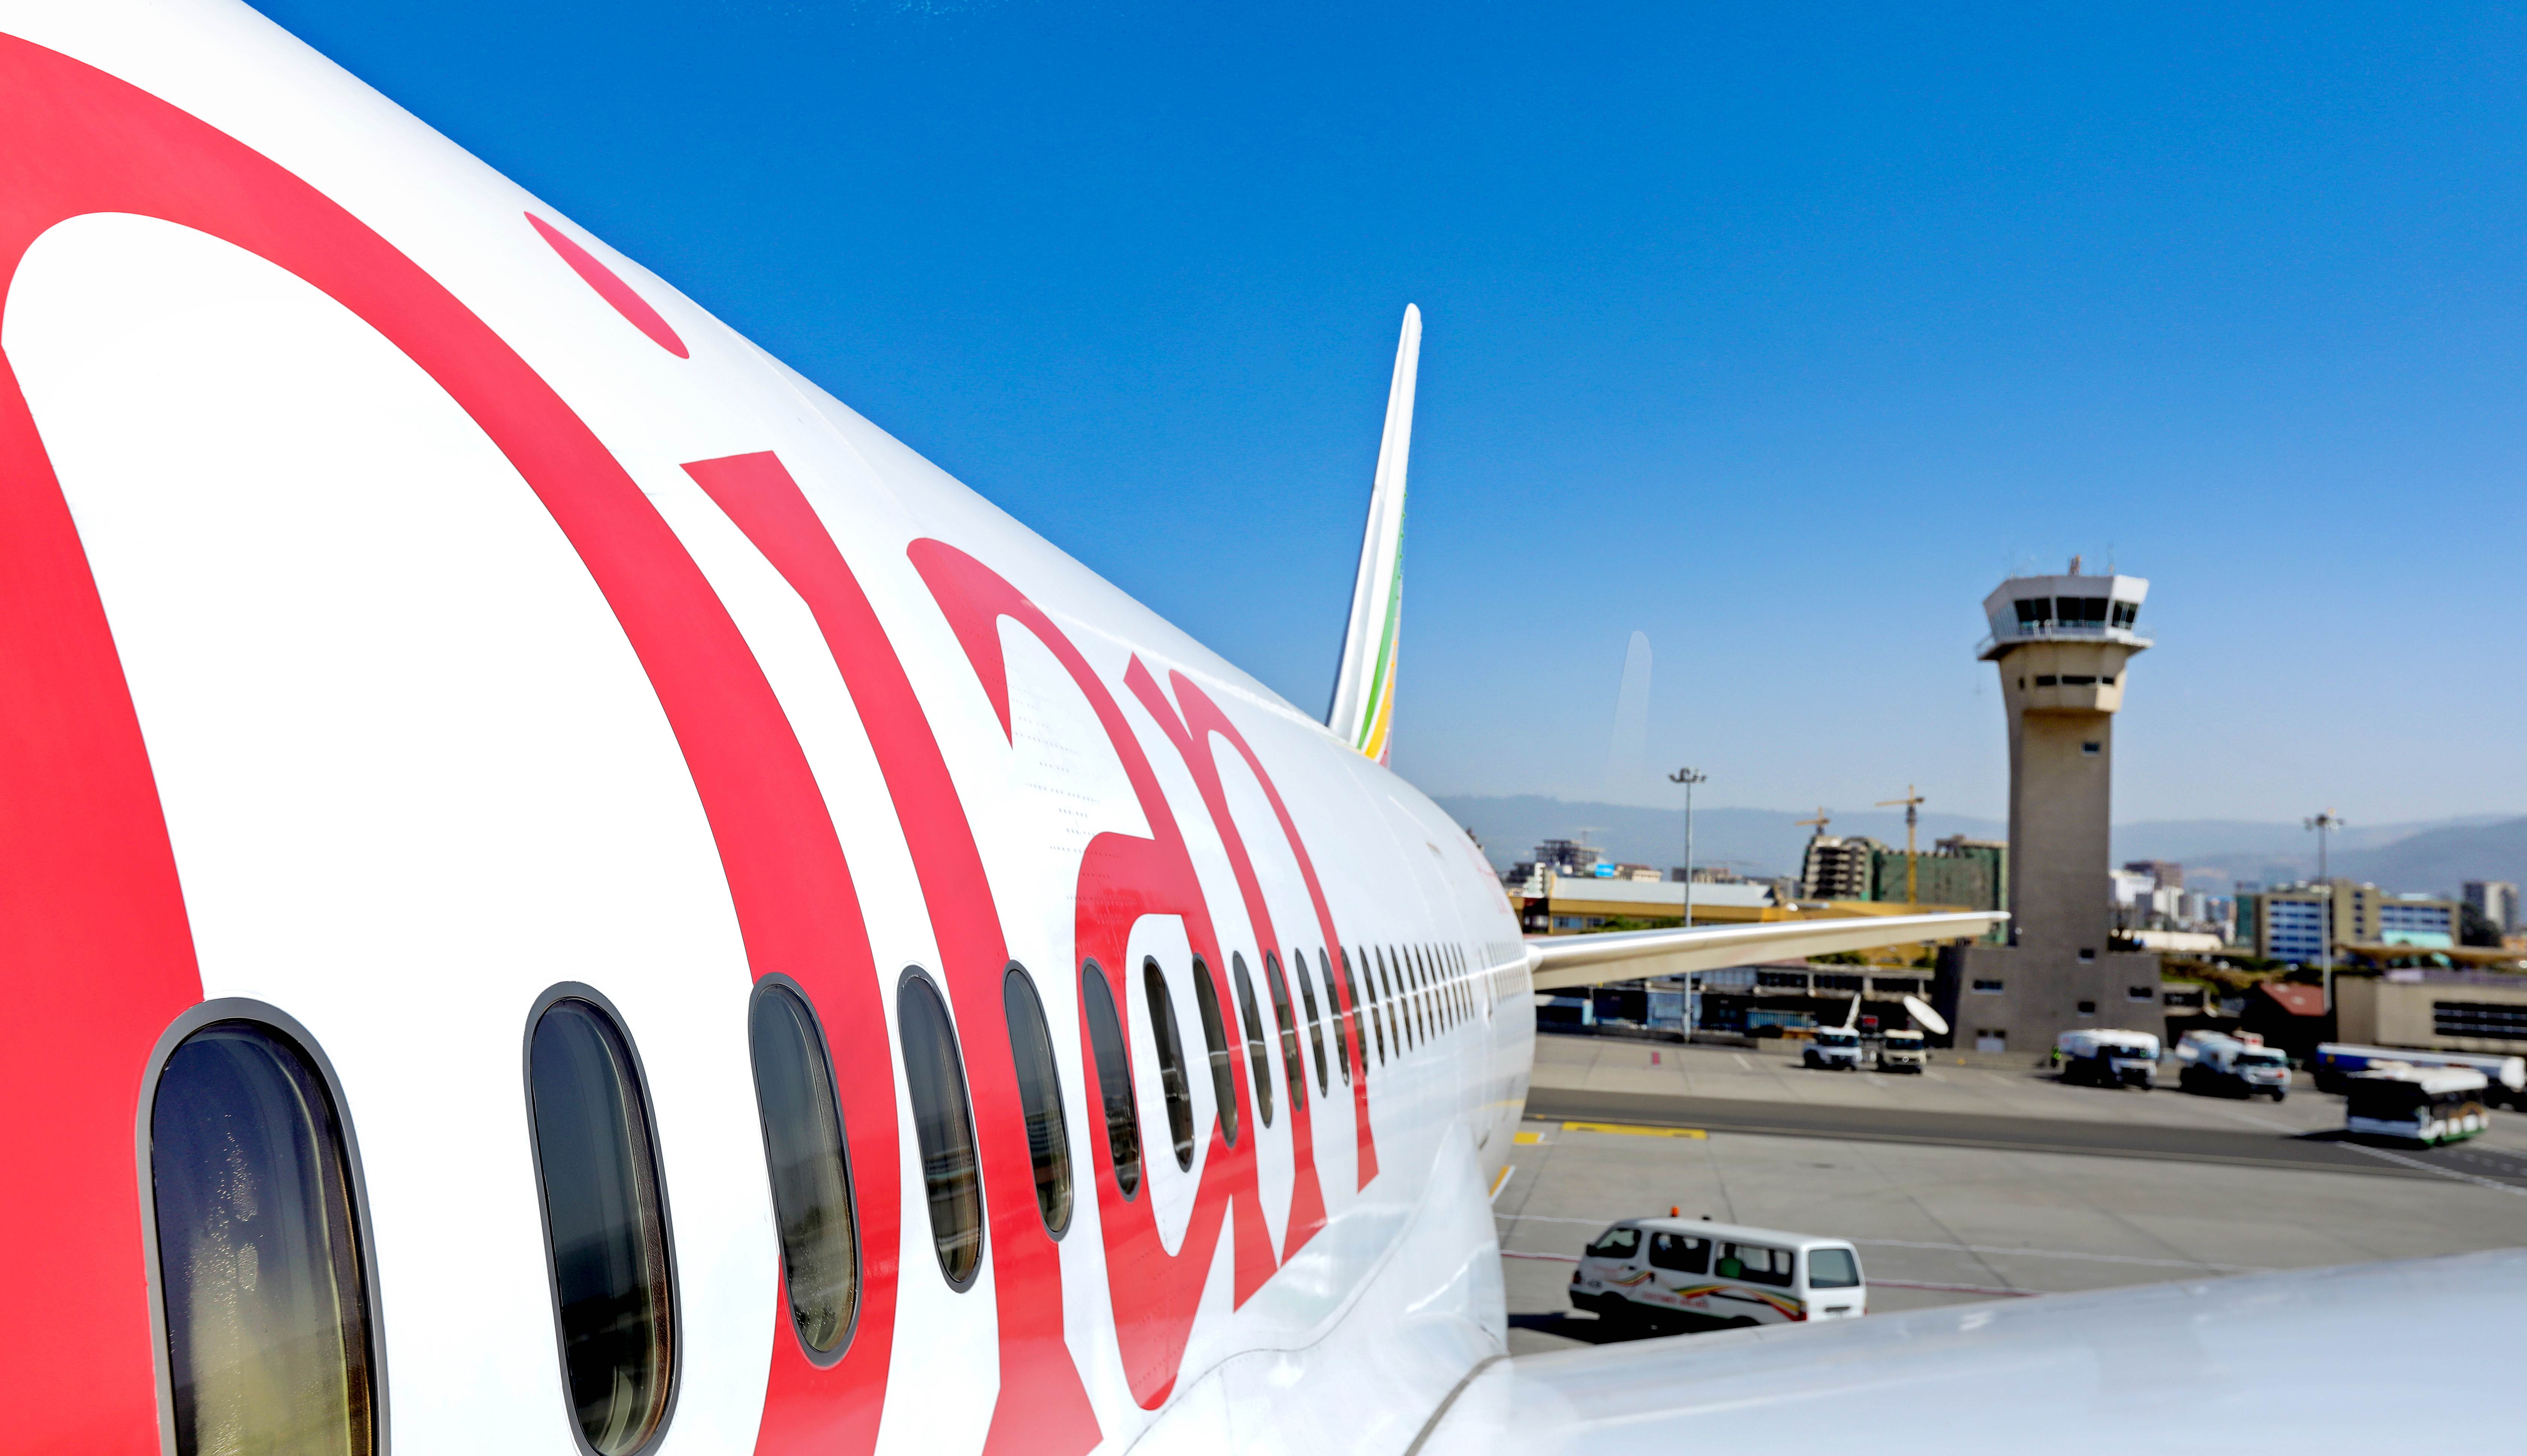
clound, airline, airplane, air travel, aviation, airliner, sky, wide body aircraft, aerospace engineering, narrow body aircraft, atmosphere of earth, aircraft, airbus, airport, daytime, boarding